11th millennium BC

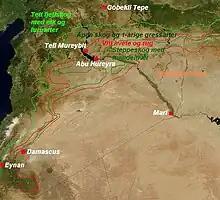
Fertile Crescent wood sones 11,000 BC (in Norwegian)

There are several later masseboth that exist today, mostly Nabatean ones. This bulk reveals that masseboth initially arrived in the desert during the 11th millennium BC, became increasingly common starting in the 6th millennium BC (c. 8 ka or 7,950 BP), and maintained their dominance there until the early Islamic period. They typically outnumbered people from the rest of the Near East by a significant margin. However, despite being well-established in the desert for many millennia, masseboth did not become widespread in the fertile zone until the early 2nd millennium BC. The Körtiktepe people principally obtained obsidian from numerous outcrops on the Bingöl and Nemrut Dağ massifs around the late 11th–early 10th millennium BC. The information also points to a minor difference in the way these materials were transported, with Bingöl B (calc-alkaline) materials arriving at the site as part-worked cobbles and/or prefabricated cores, and Bingöl A and Nemrut Dağ peralkaline obsidian coming as cortical nodules.